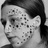
Emotion: sad